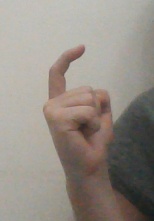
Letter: ra